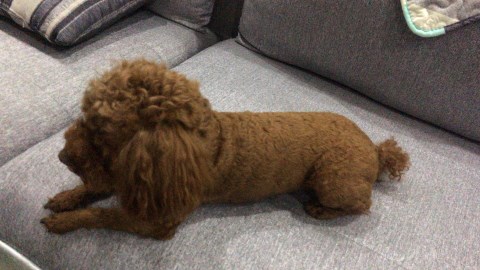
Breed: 2925-n000114-toy_poodle